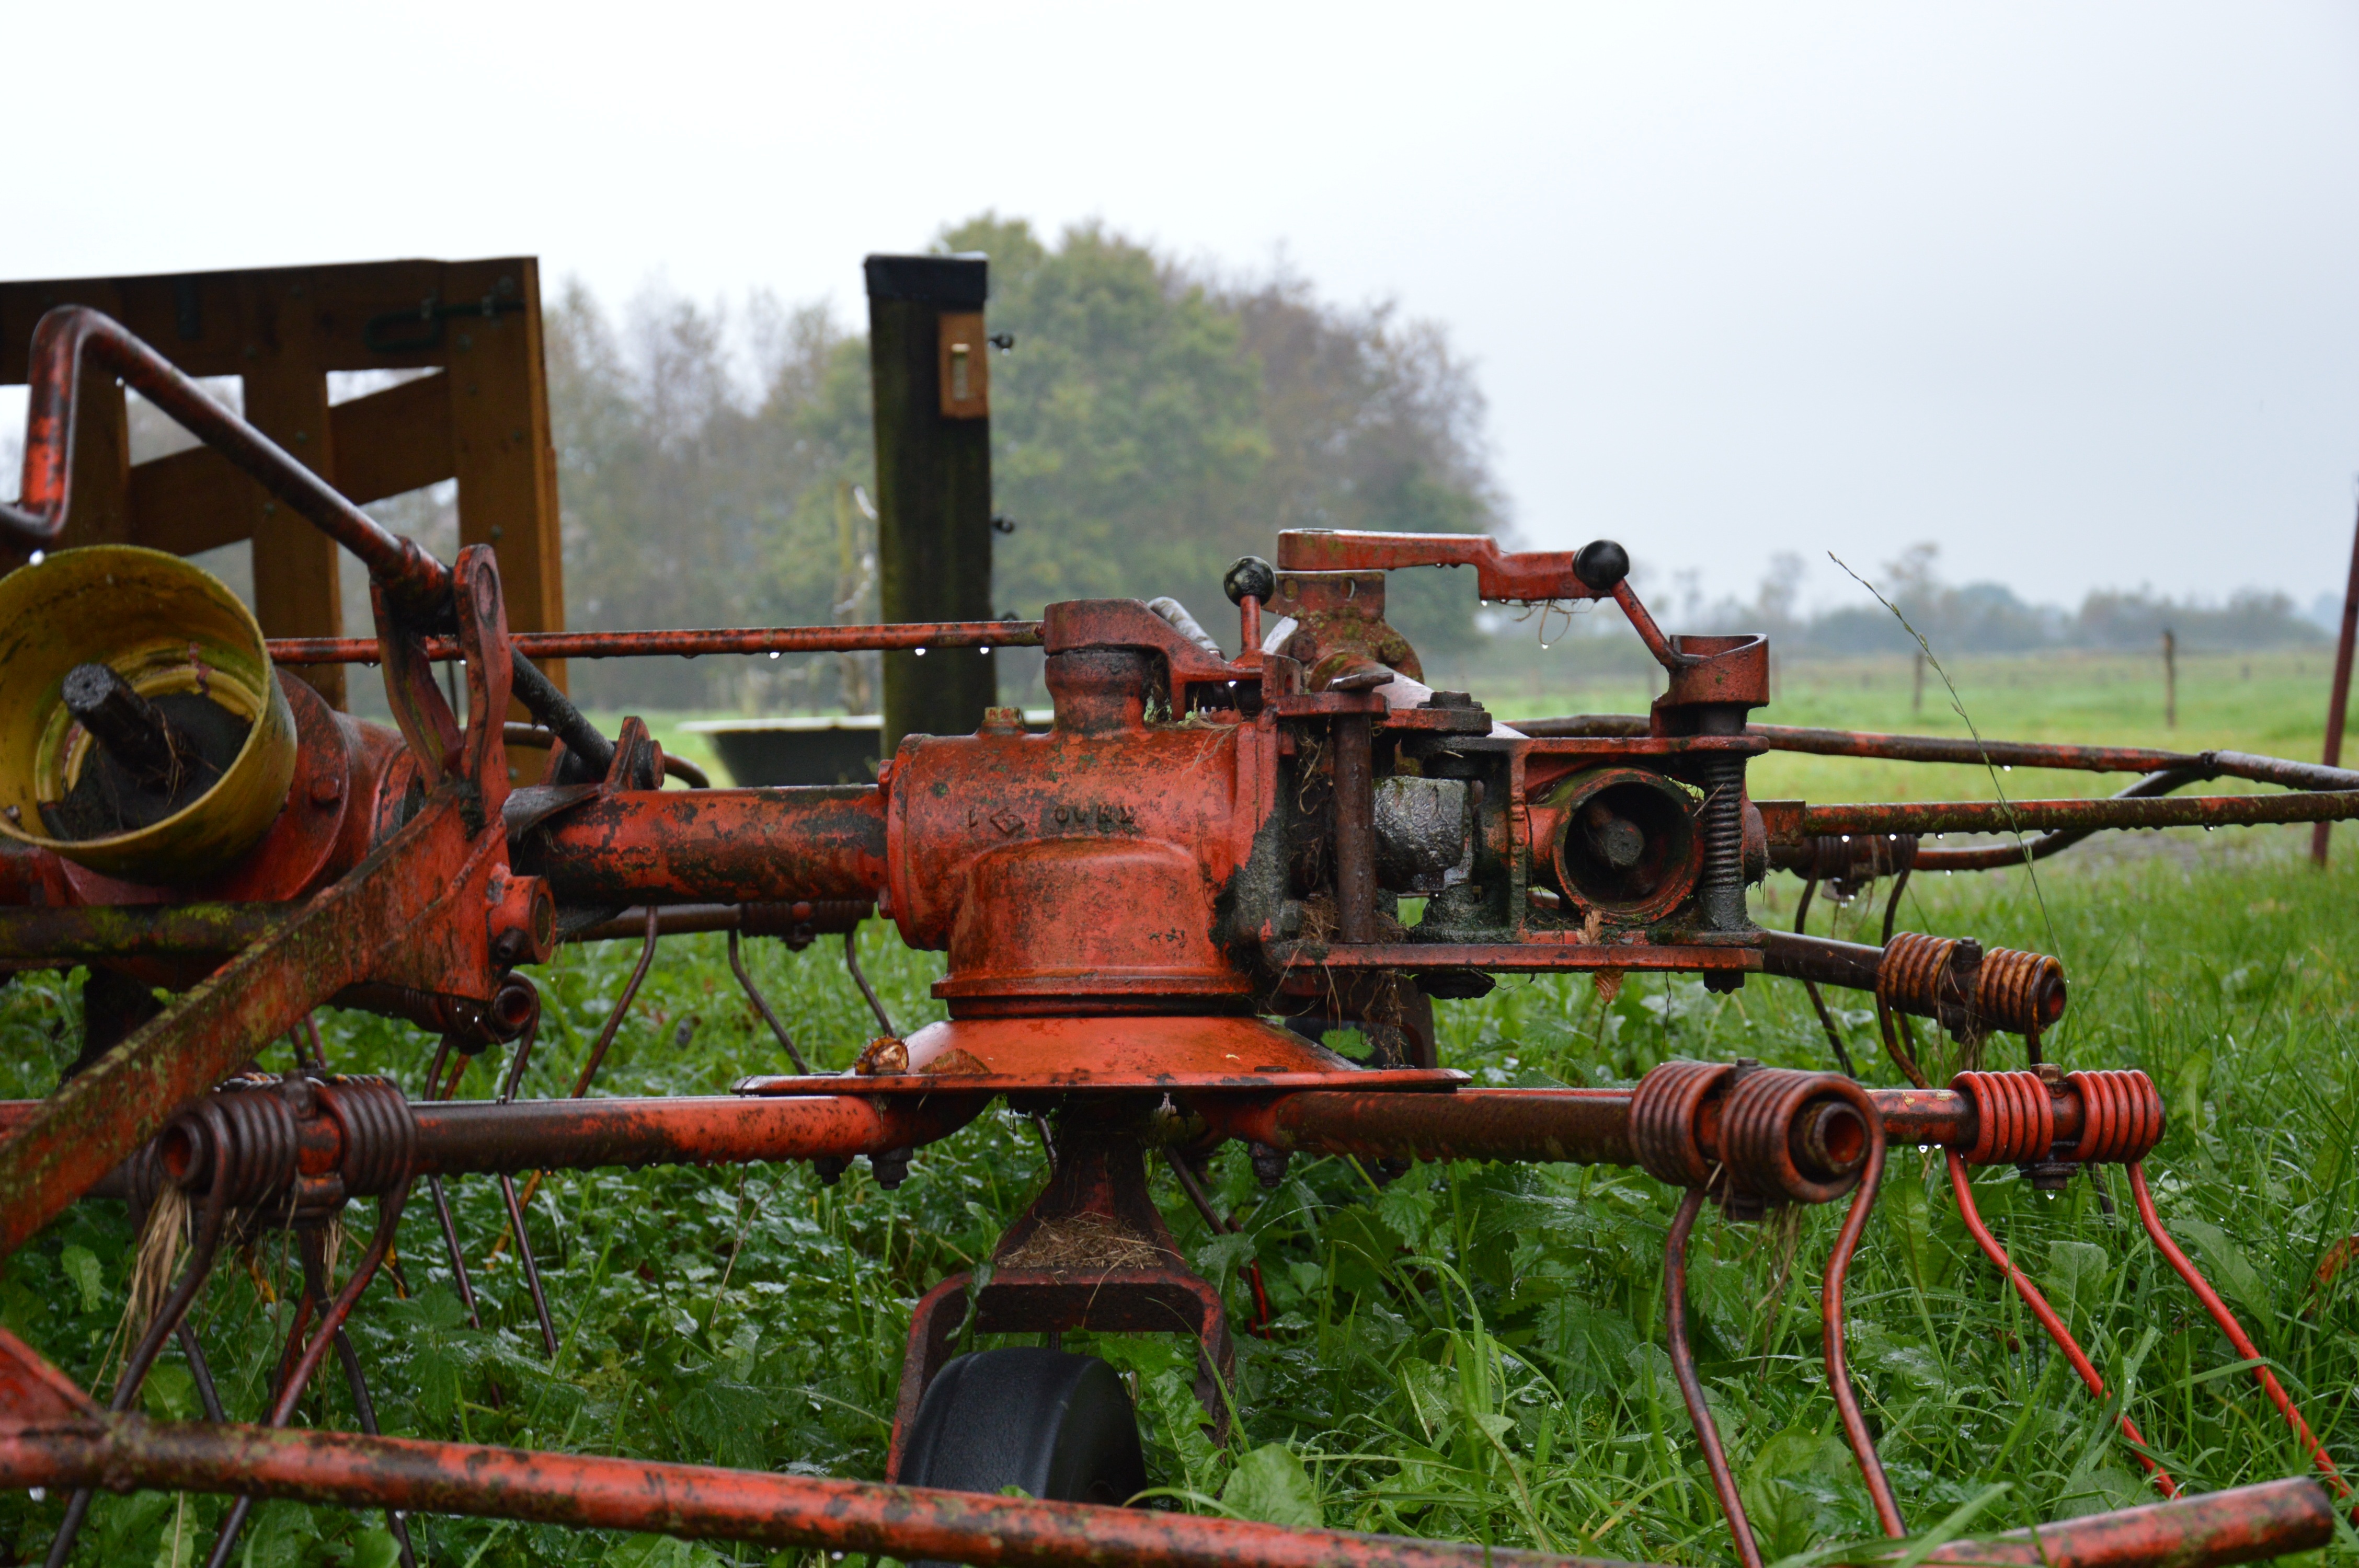
tractor, field, farm, harvest, vehicle, machine, agriculture, steam engine, cannon, plough, country life, fieldwork, agricultural machinery, construction equipment